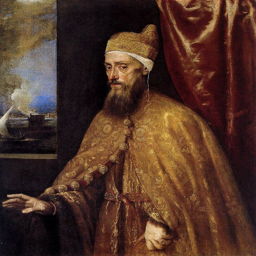
visual artist , portrait of person